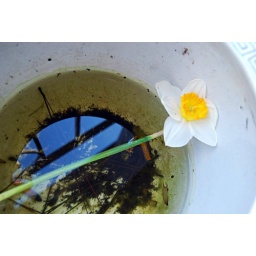
flower pot on the front porch guess someone thought it was an ashtray over the winter.